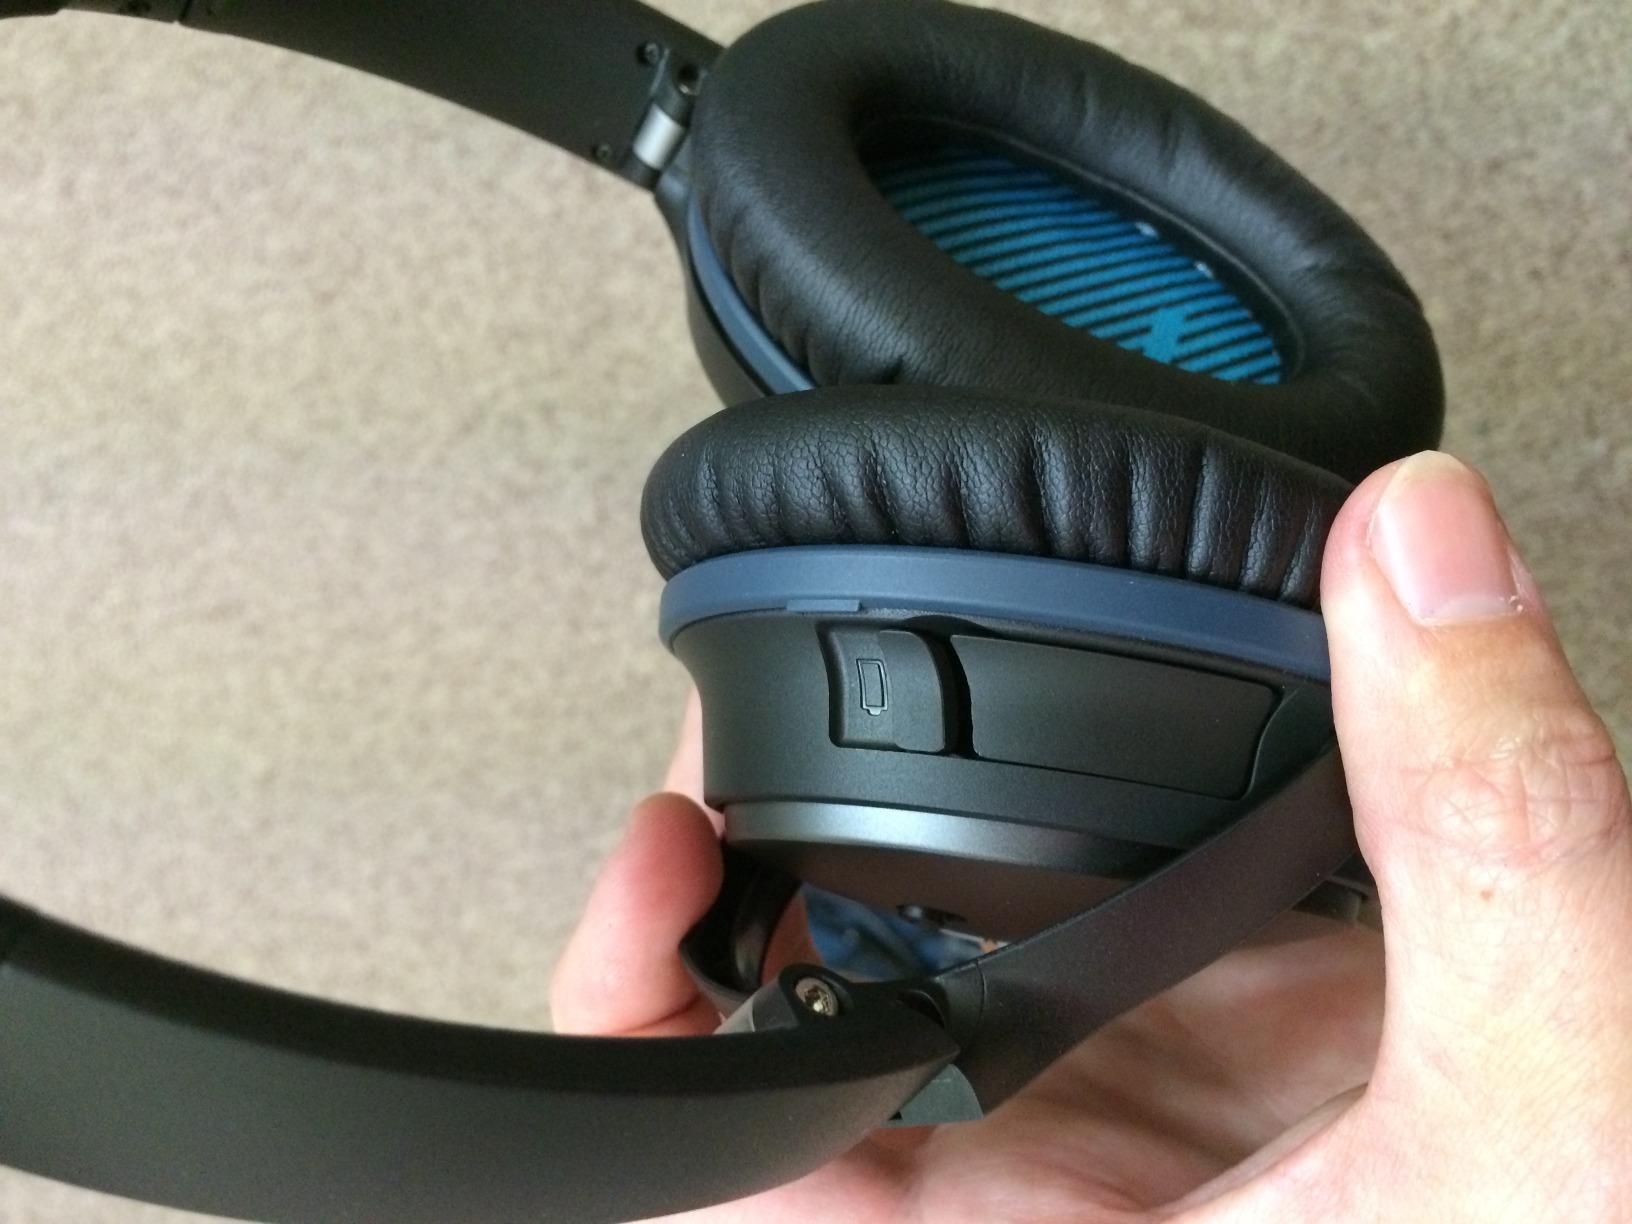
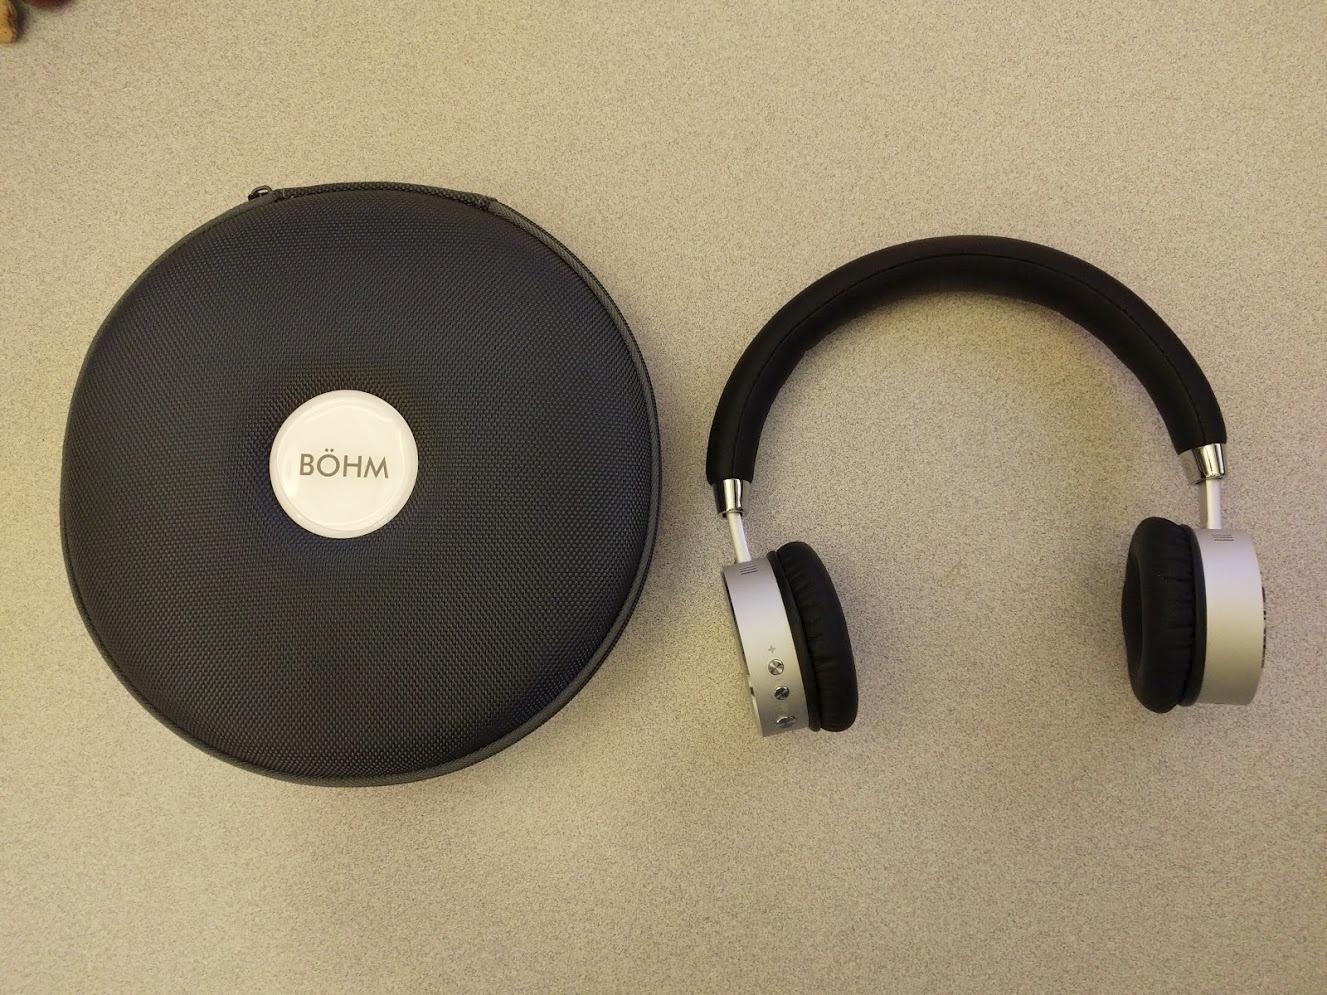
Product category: headphones
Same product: no